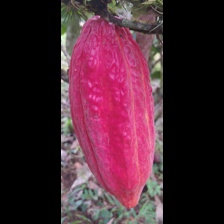
Label: sana